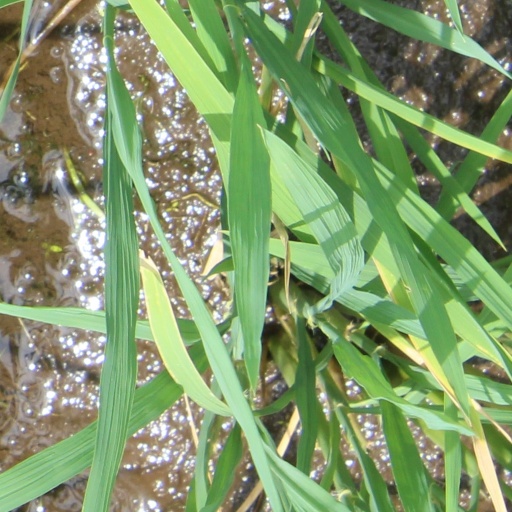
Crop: rice